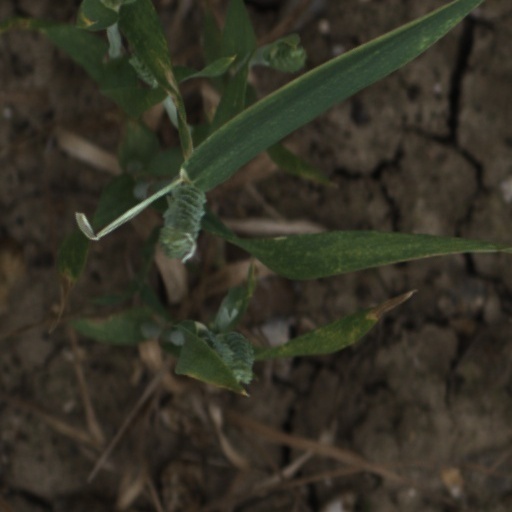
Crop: wheat